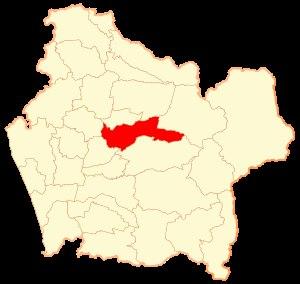
Lautaro est une ville et une commune du Chili de la province de Cautín, elle-même située dans la Région d'Araucanie.